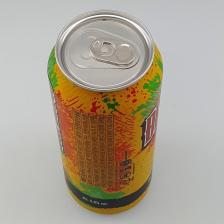
Label: cans